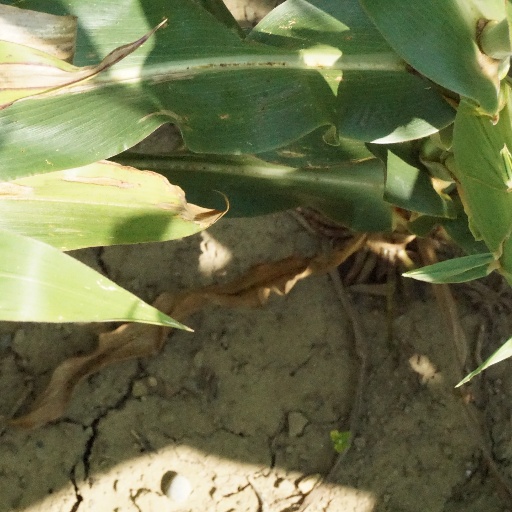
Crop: maize; corn